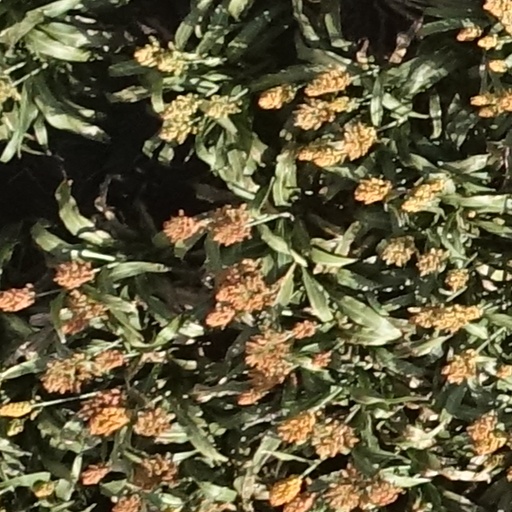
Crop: sorghum